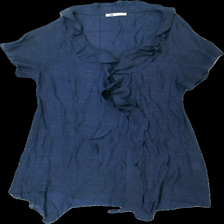
View: front
Type: Dress
Category: Ladies
Brand: Flash
Colors: Blue
Material: 66% viscose 34% polyester
Cut: Regular
Size: S
Season: All
Damage location: middle center
Damage 2 location: bottom right
Damage 3 location: top center
Price range: <50
Recommended usage: Export
Description: blå klänning, nopprig